Abishemu of Byblos

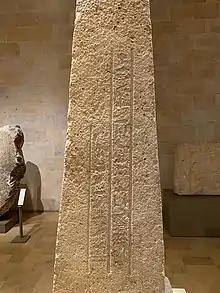
The Abishemu obelisk

Abishemu of Byblos (Ib-shemu; ʼb-šmw) was the ruler of the city-state of Byblos during the late Middle Bronze IIA (c. 1820-1628 BC). In relation to Syria, the ruler of Byblos held the title "king" in the Mari Archive. However, Abishemu belongs to a sequence of rulers who held the Egyptian title Haty-aa of Kepny (ḥꜣty-ʻ n Kpny), indicating they served as "governors" for the great king of Egypt during the late 12th Dynasty and early 13th Dynasty.